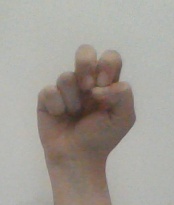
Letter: gaaf